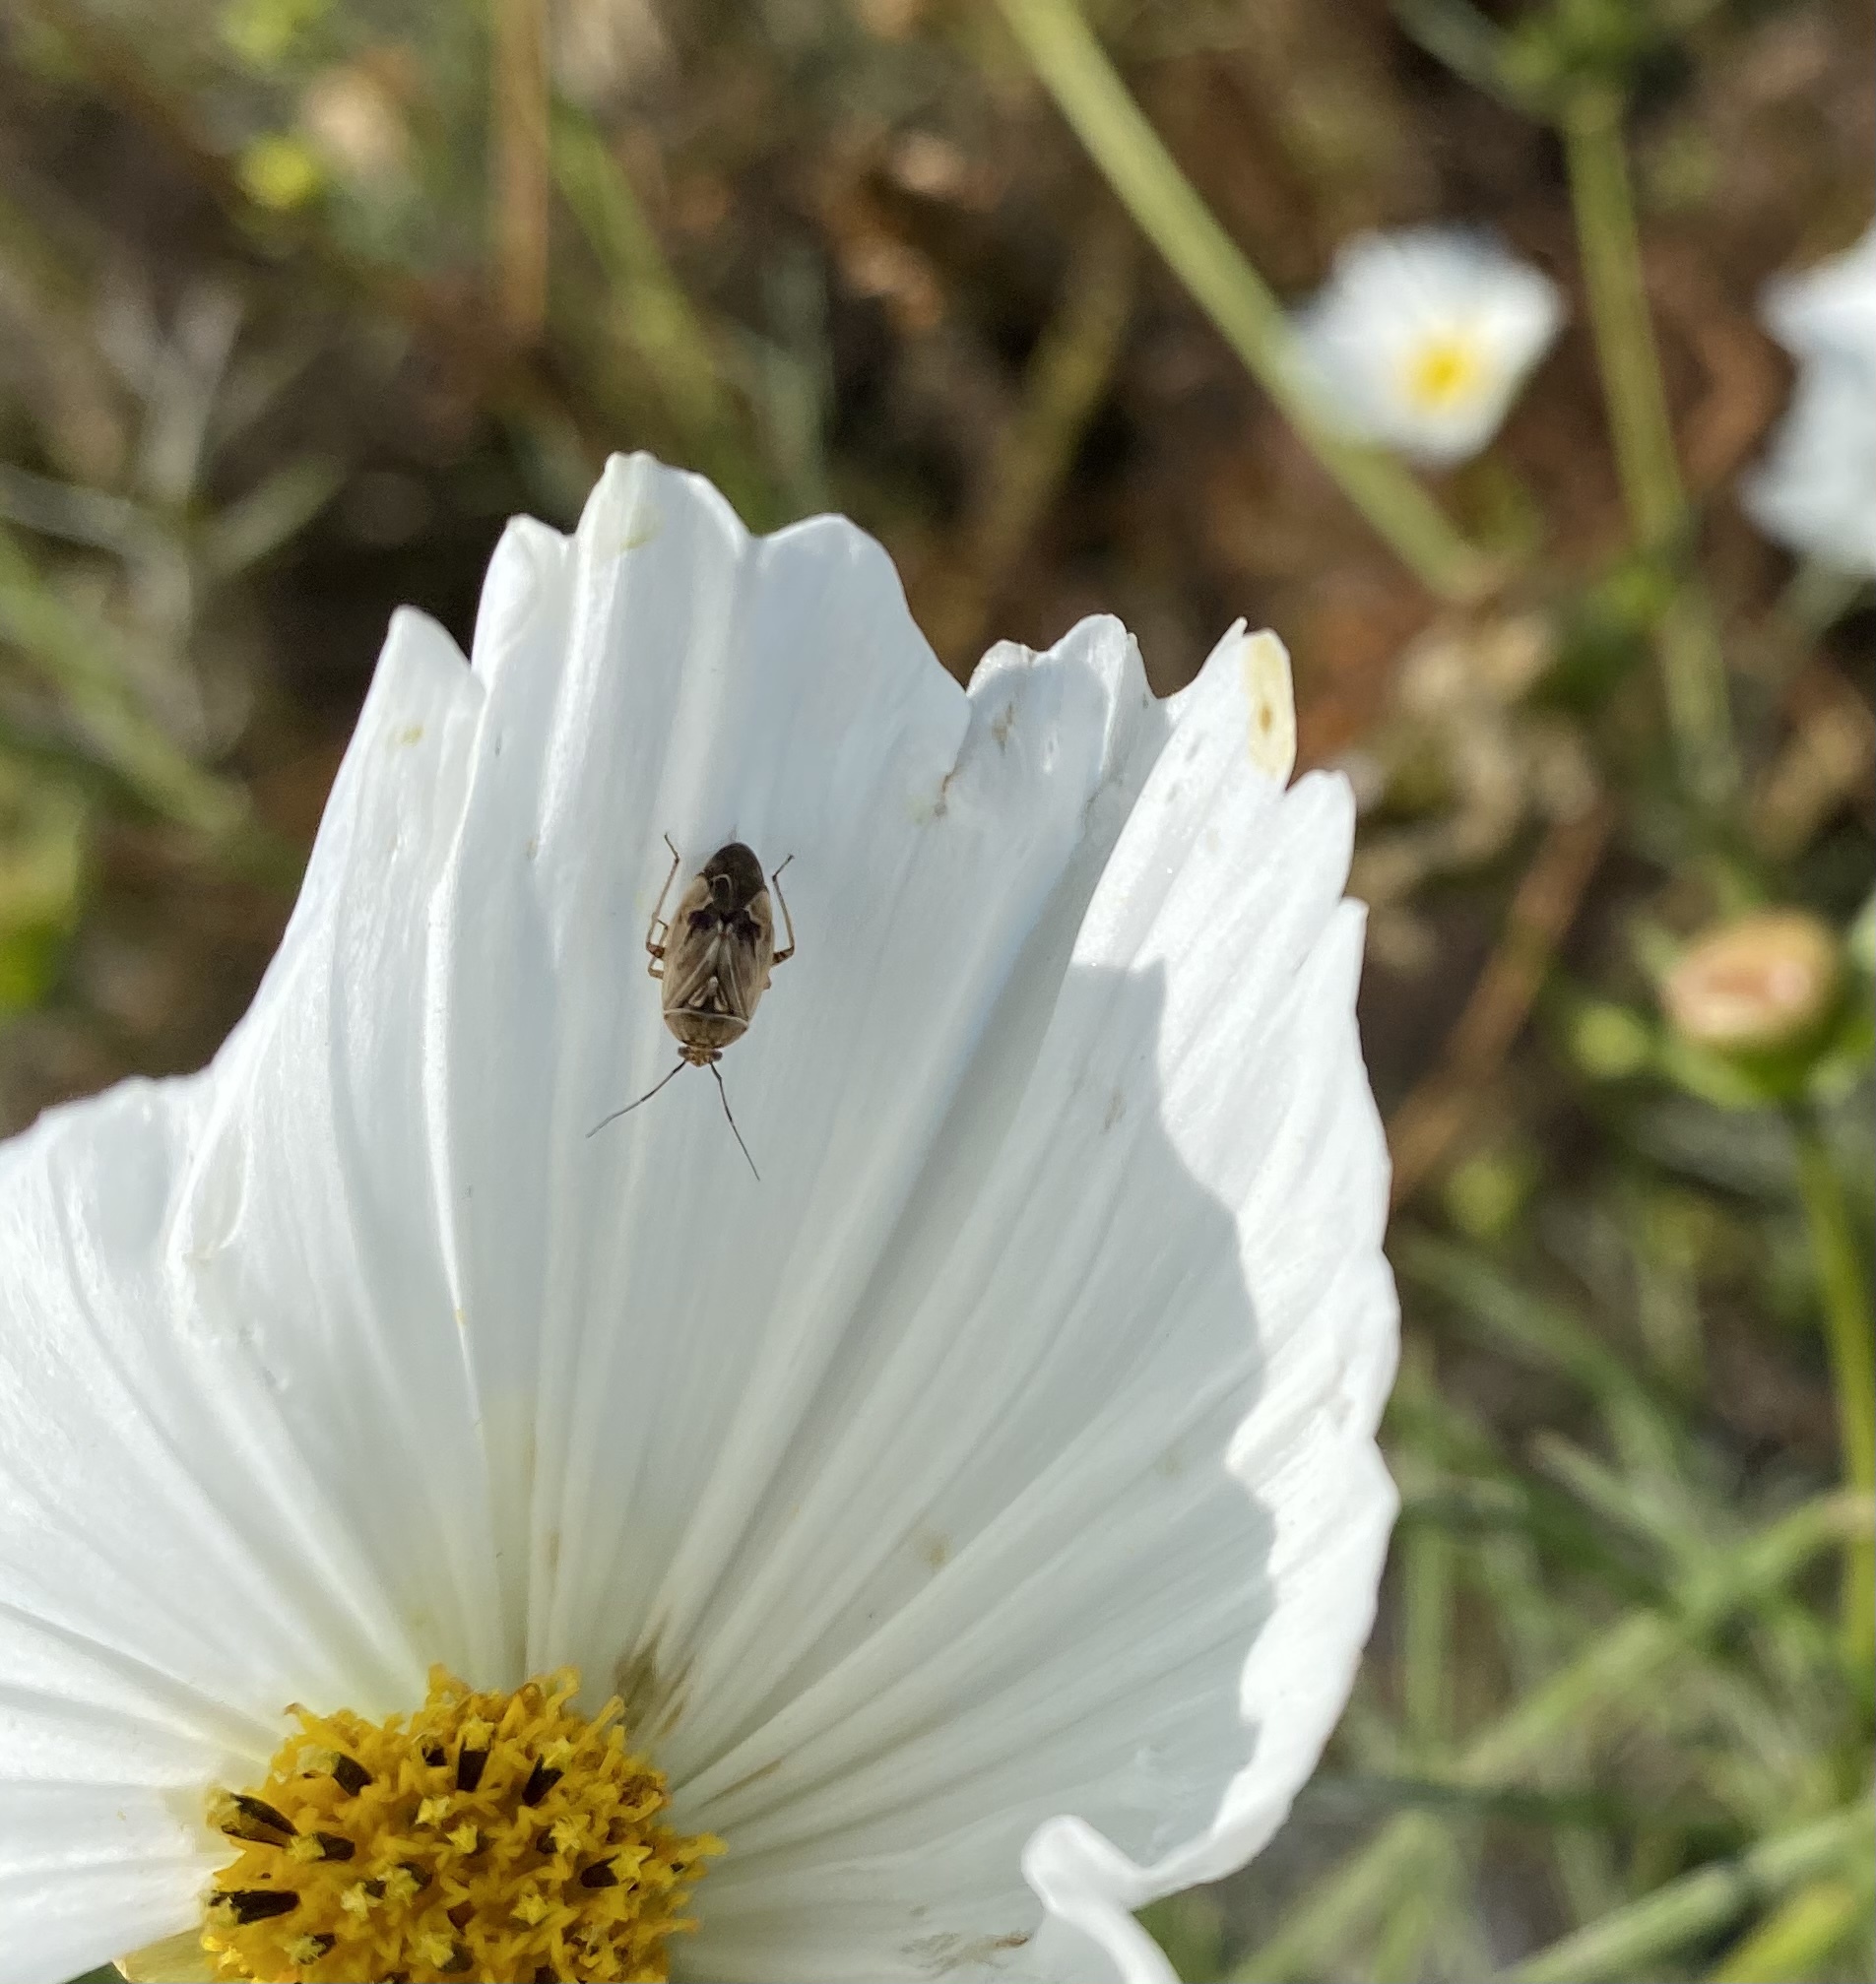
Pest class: lygus_bug